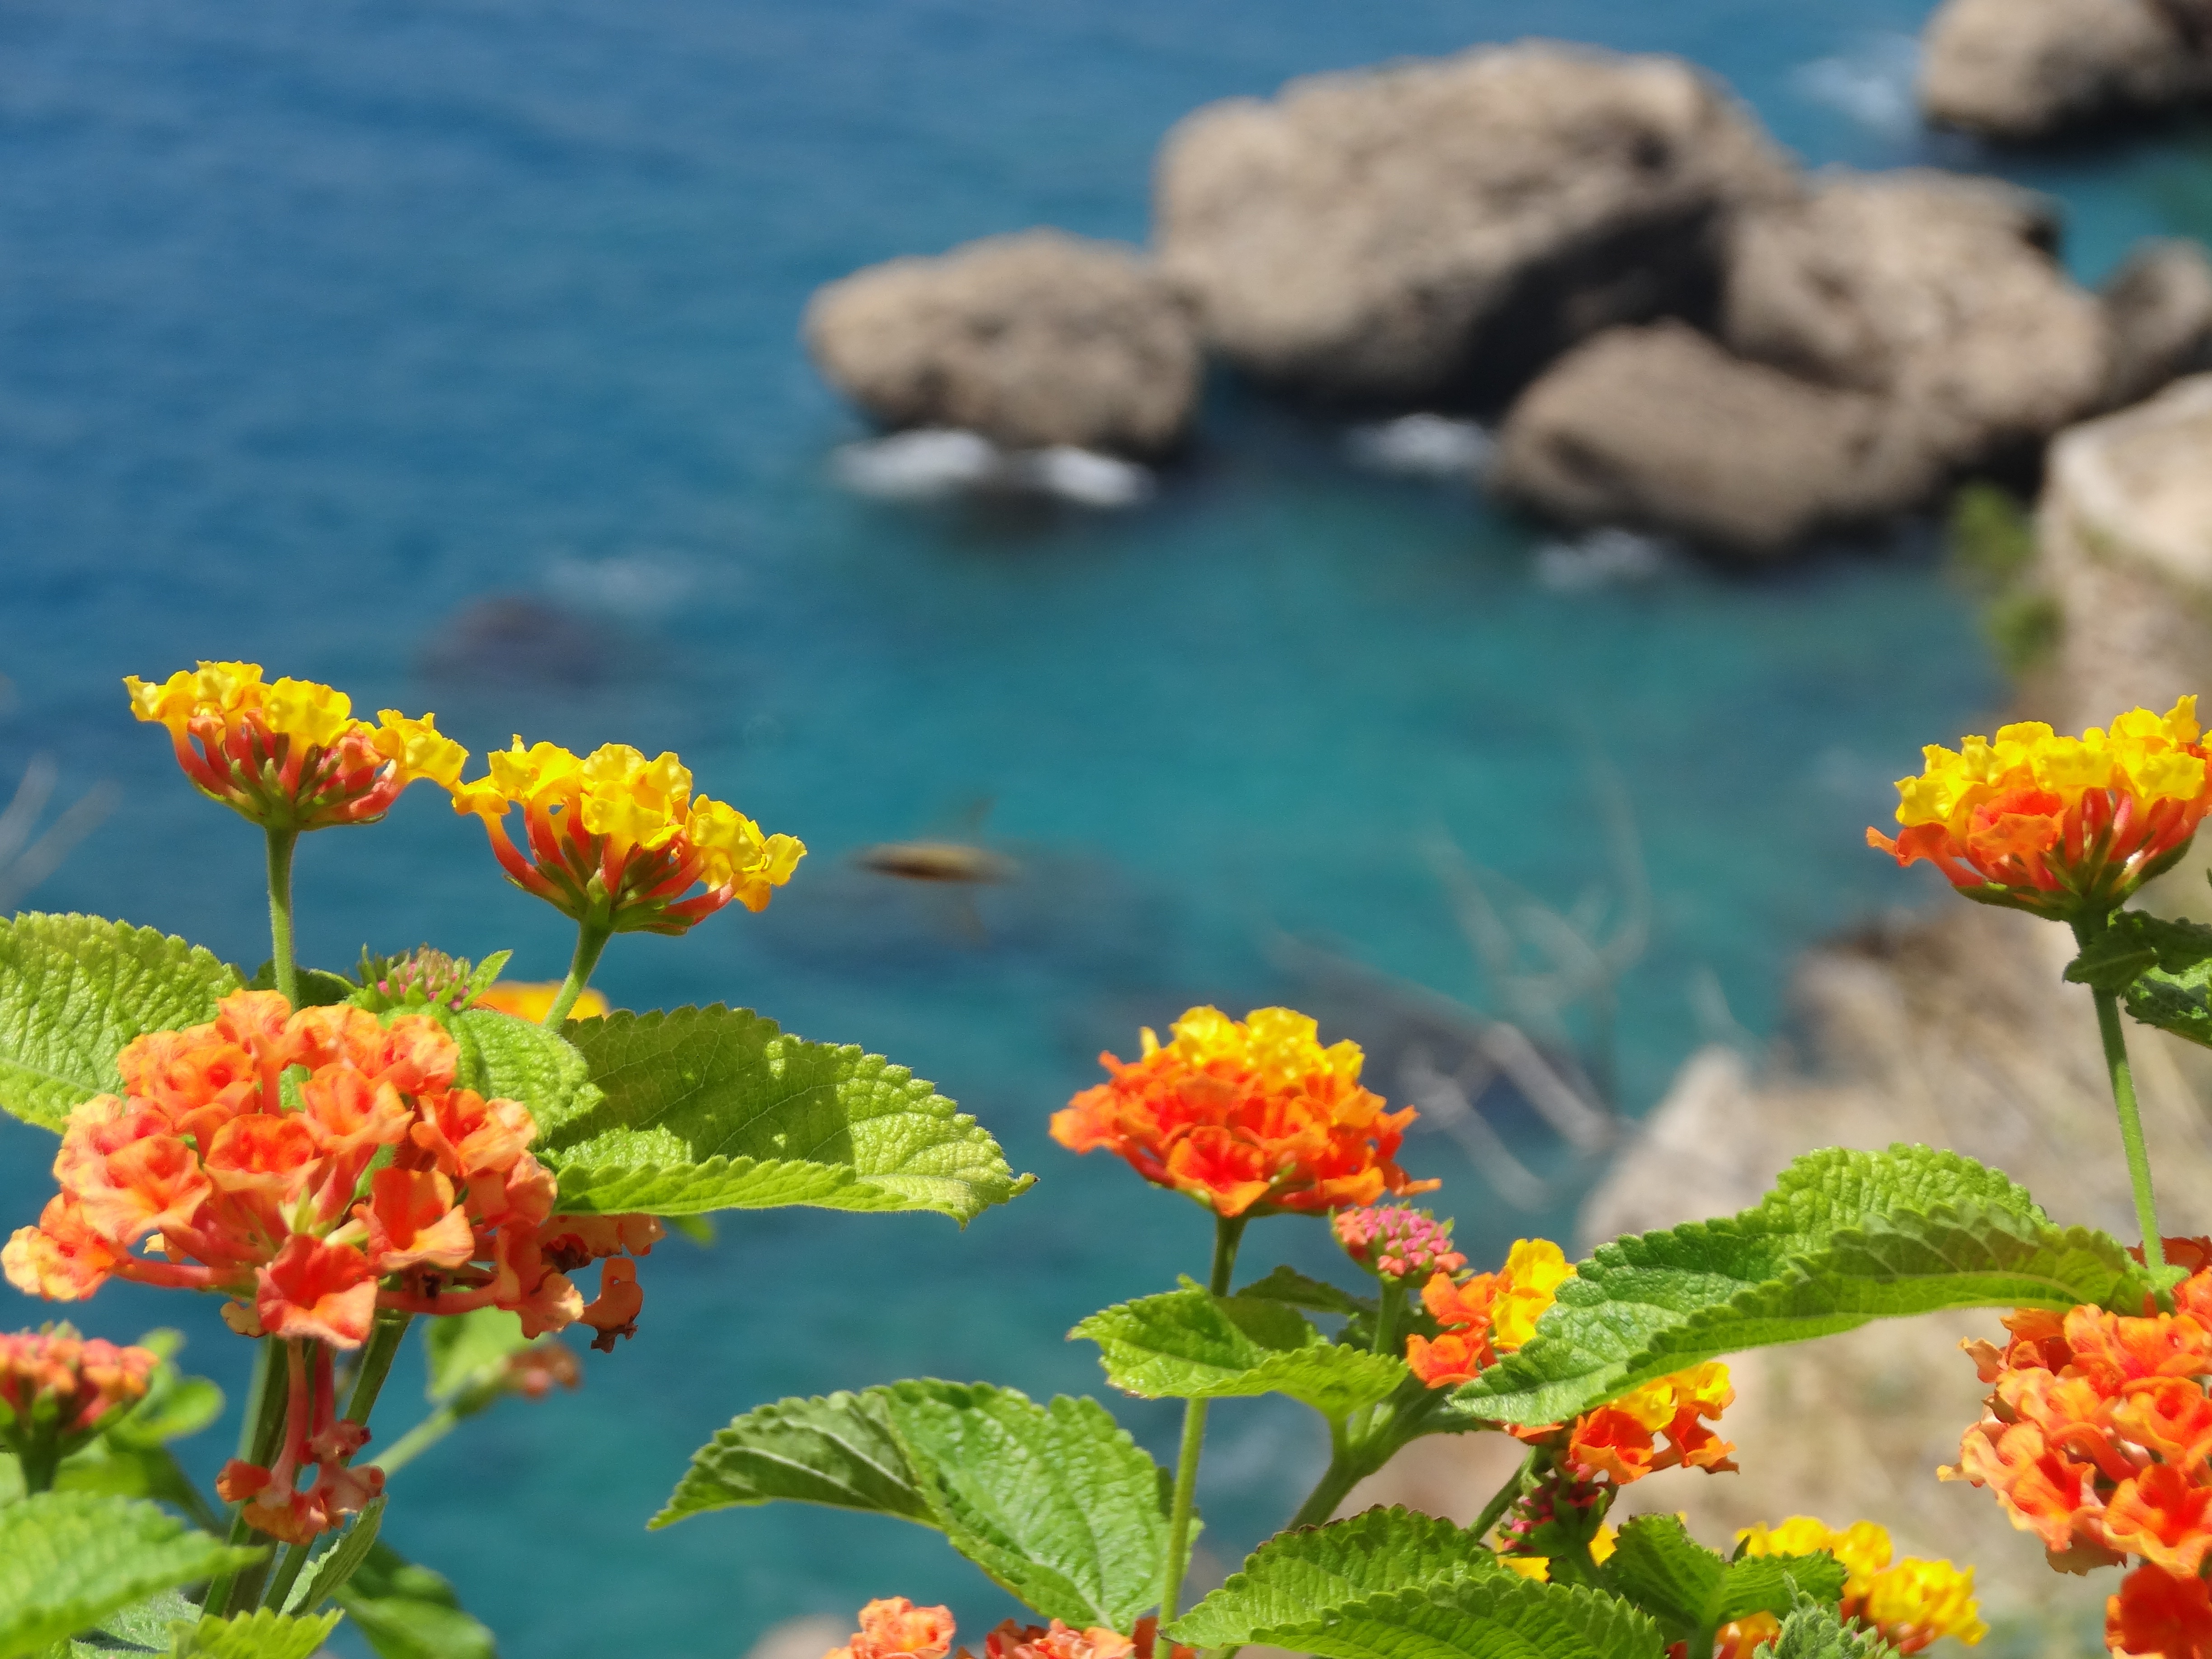
sea, nature, rock, plant, leaf, flower, petal, autumn, botany, yellow, flora, fauna, wildflower, shrub, ecosystem, macro photography, flowering plant, annual plant, land plant